Grzegorz Zengota

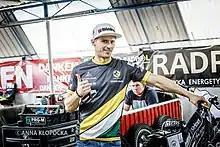
Zengota in 2018

Grzegorz Zengota (born 29 August 1988) is a Polish motorcycle speedway rider.